Butler Street Gatehouse

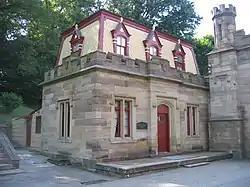

The Butler Street Gatehouse at Allegheny Cemetery in Pittsburgh, Pennsylvania was built 1848 in the Gothic Revival style by John Chislett, Pittsburgh's first well-known architect and the founder of the cemetery. A chapel and offices, designed by Henry Moser, were added in 1870.